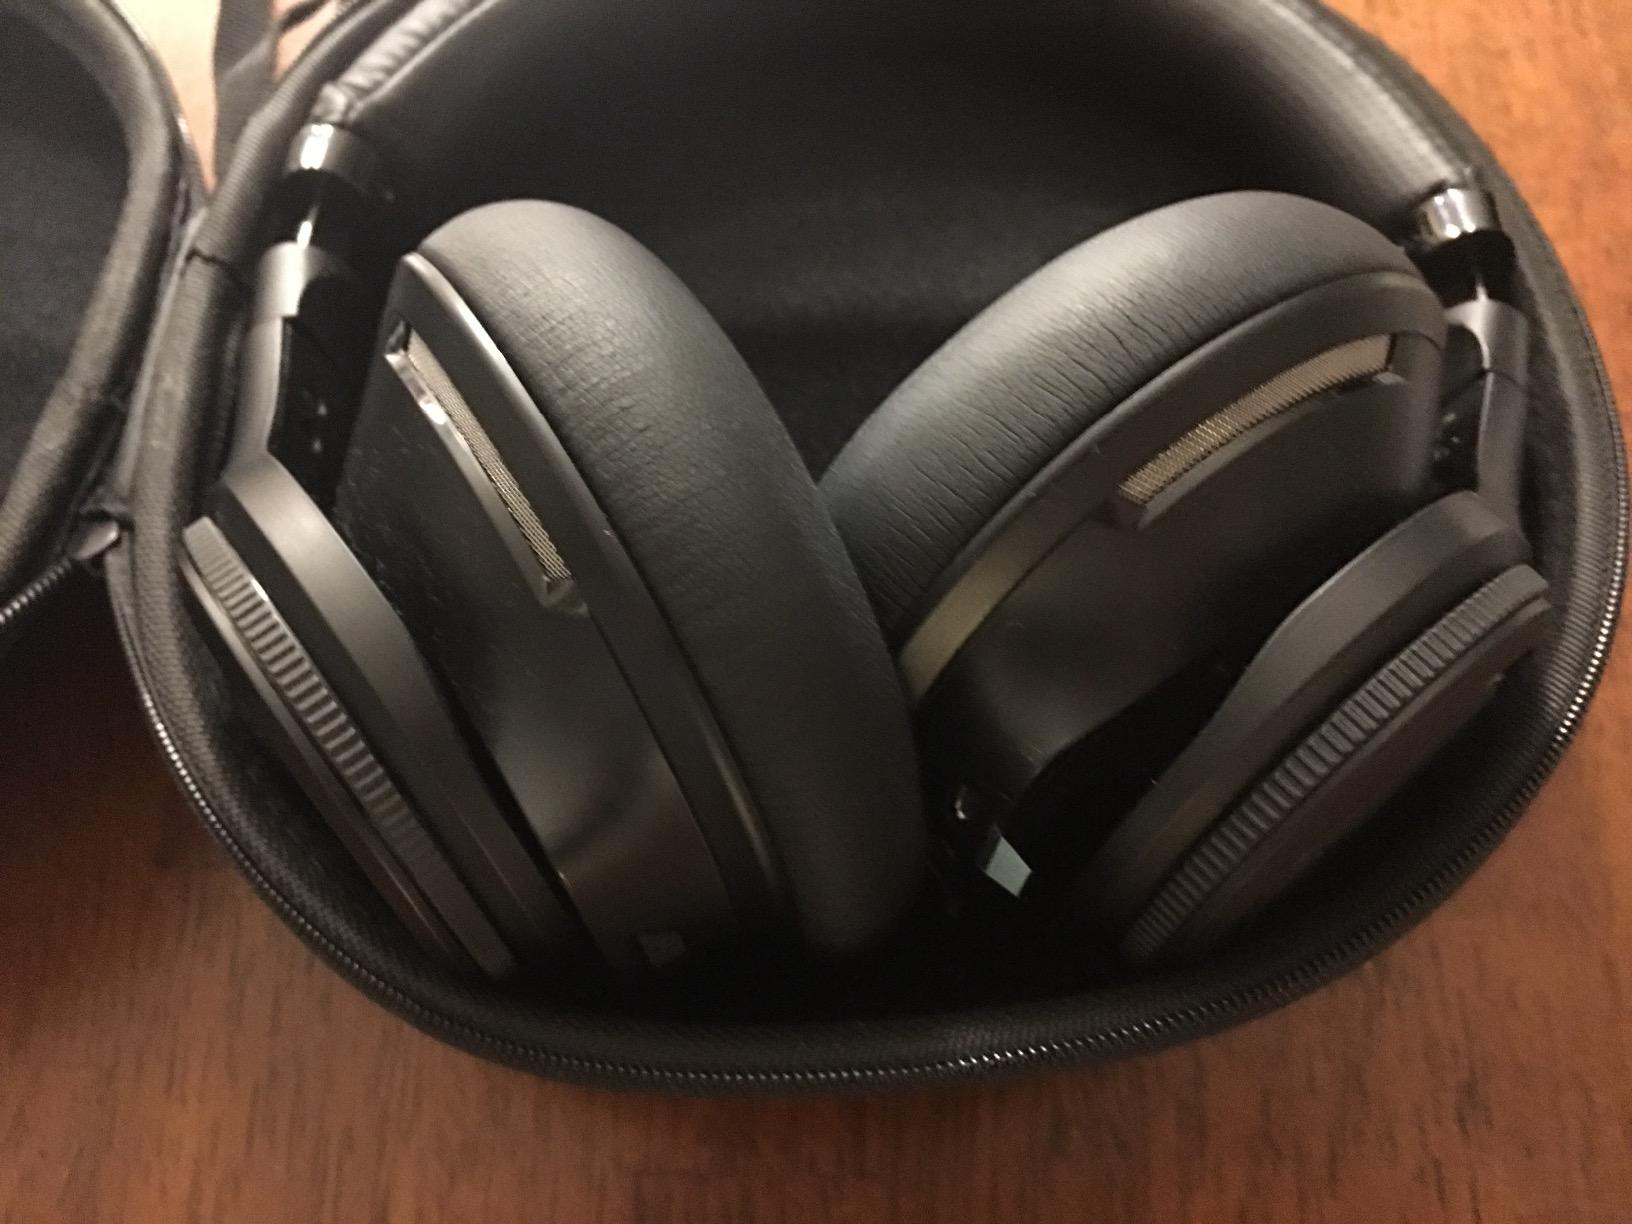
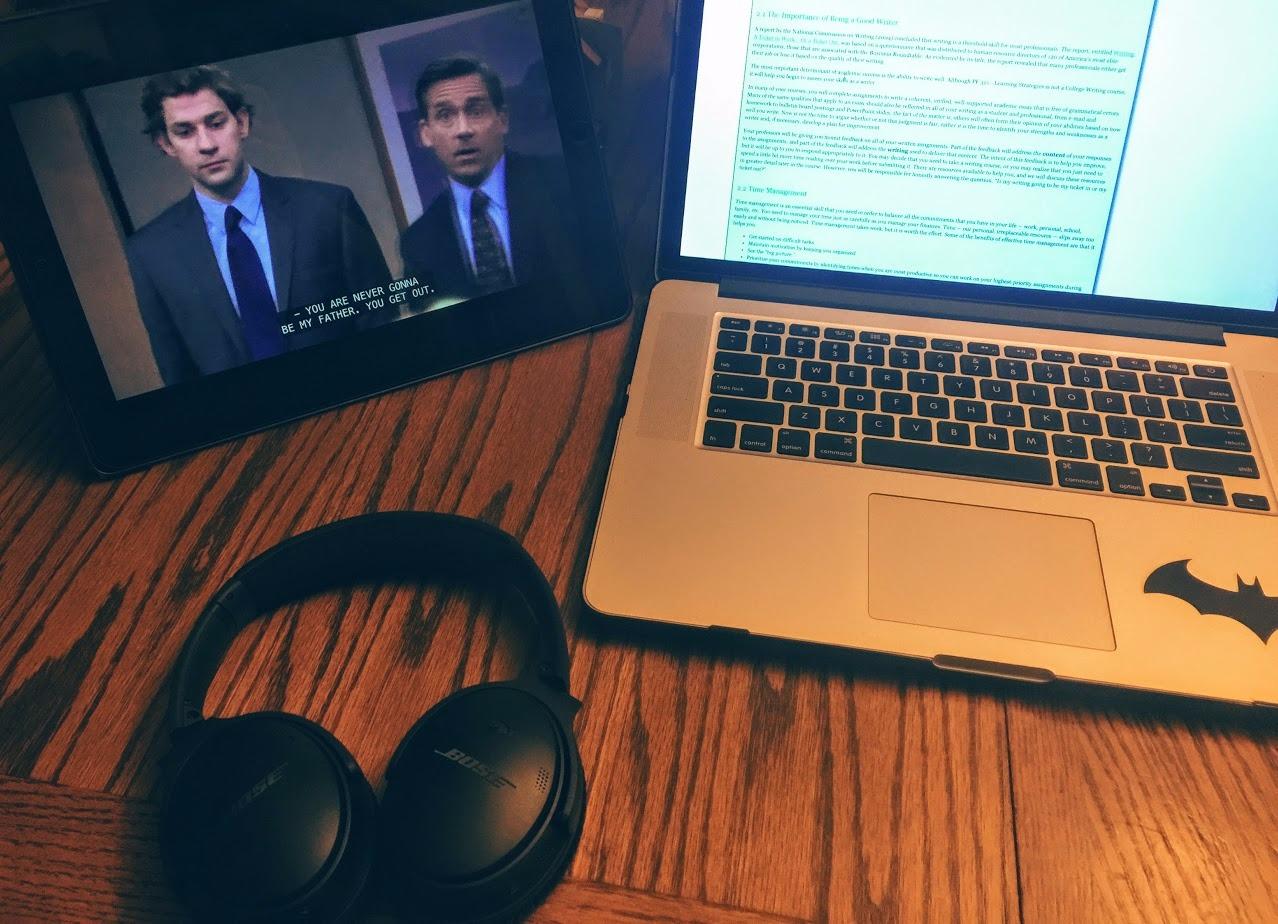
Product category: headphones
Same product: no